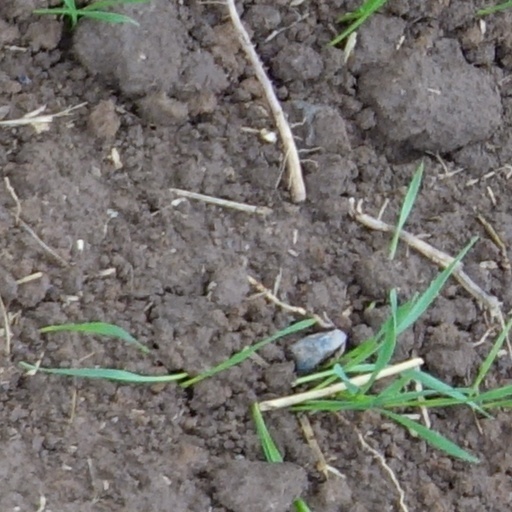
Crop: wheat